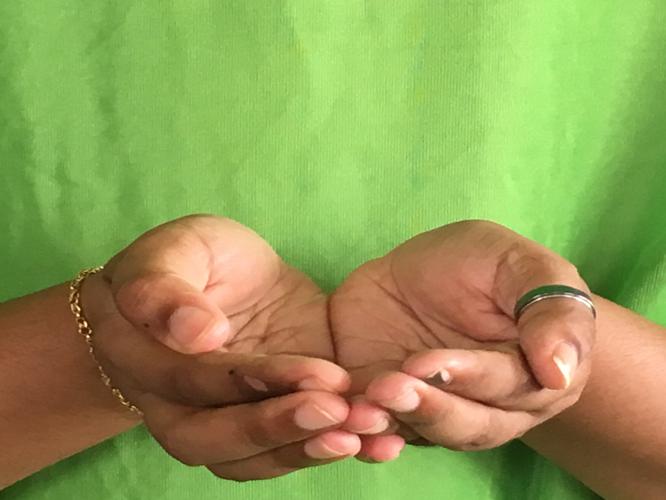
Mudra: Pushpaputa
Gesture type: double_hand